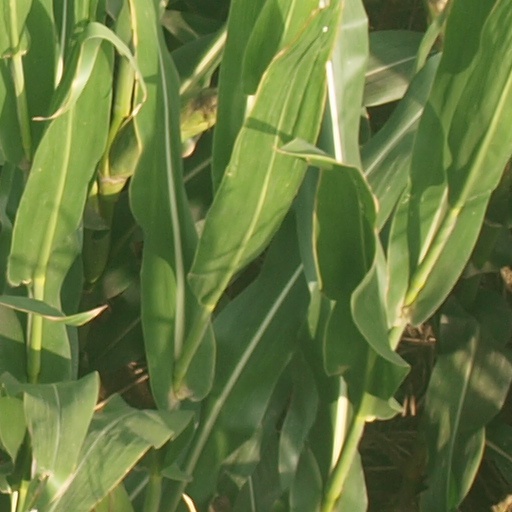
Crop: maize; corn